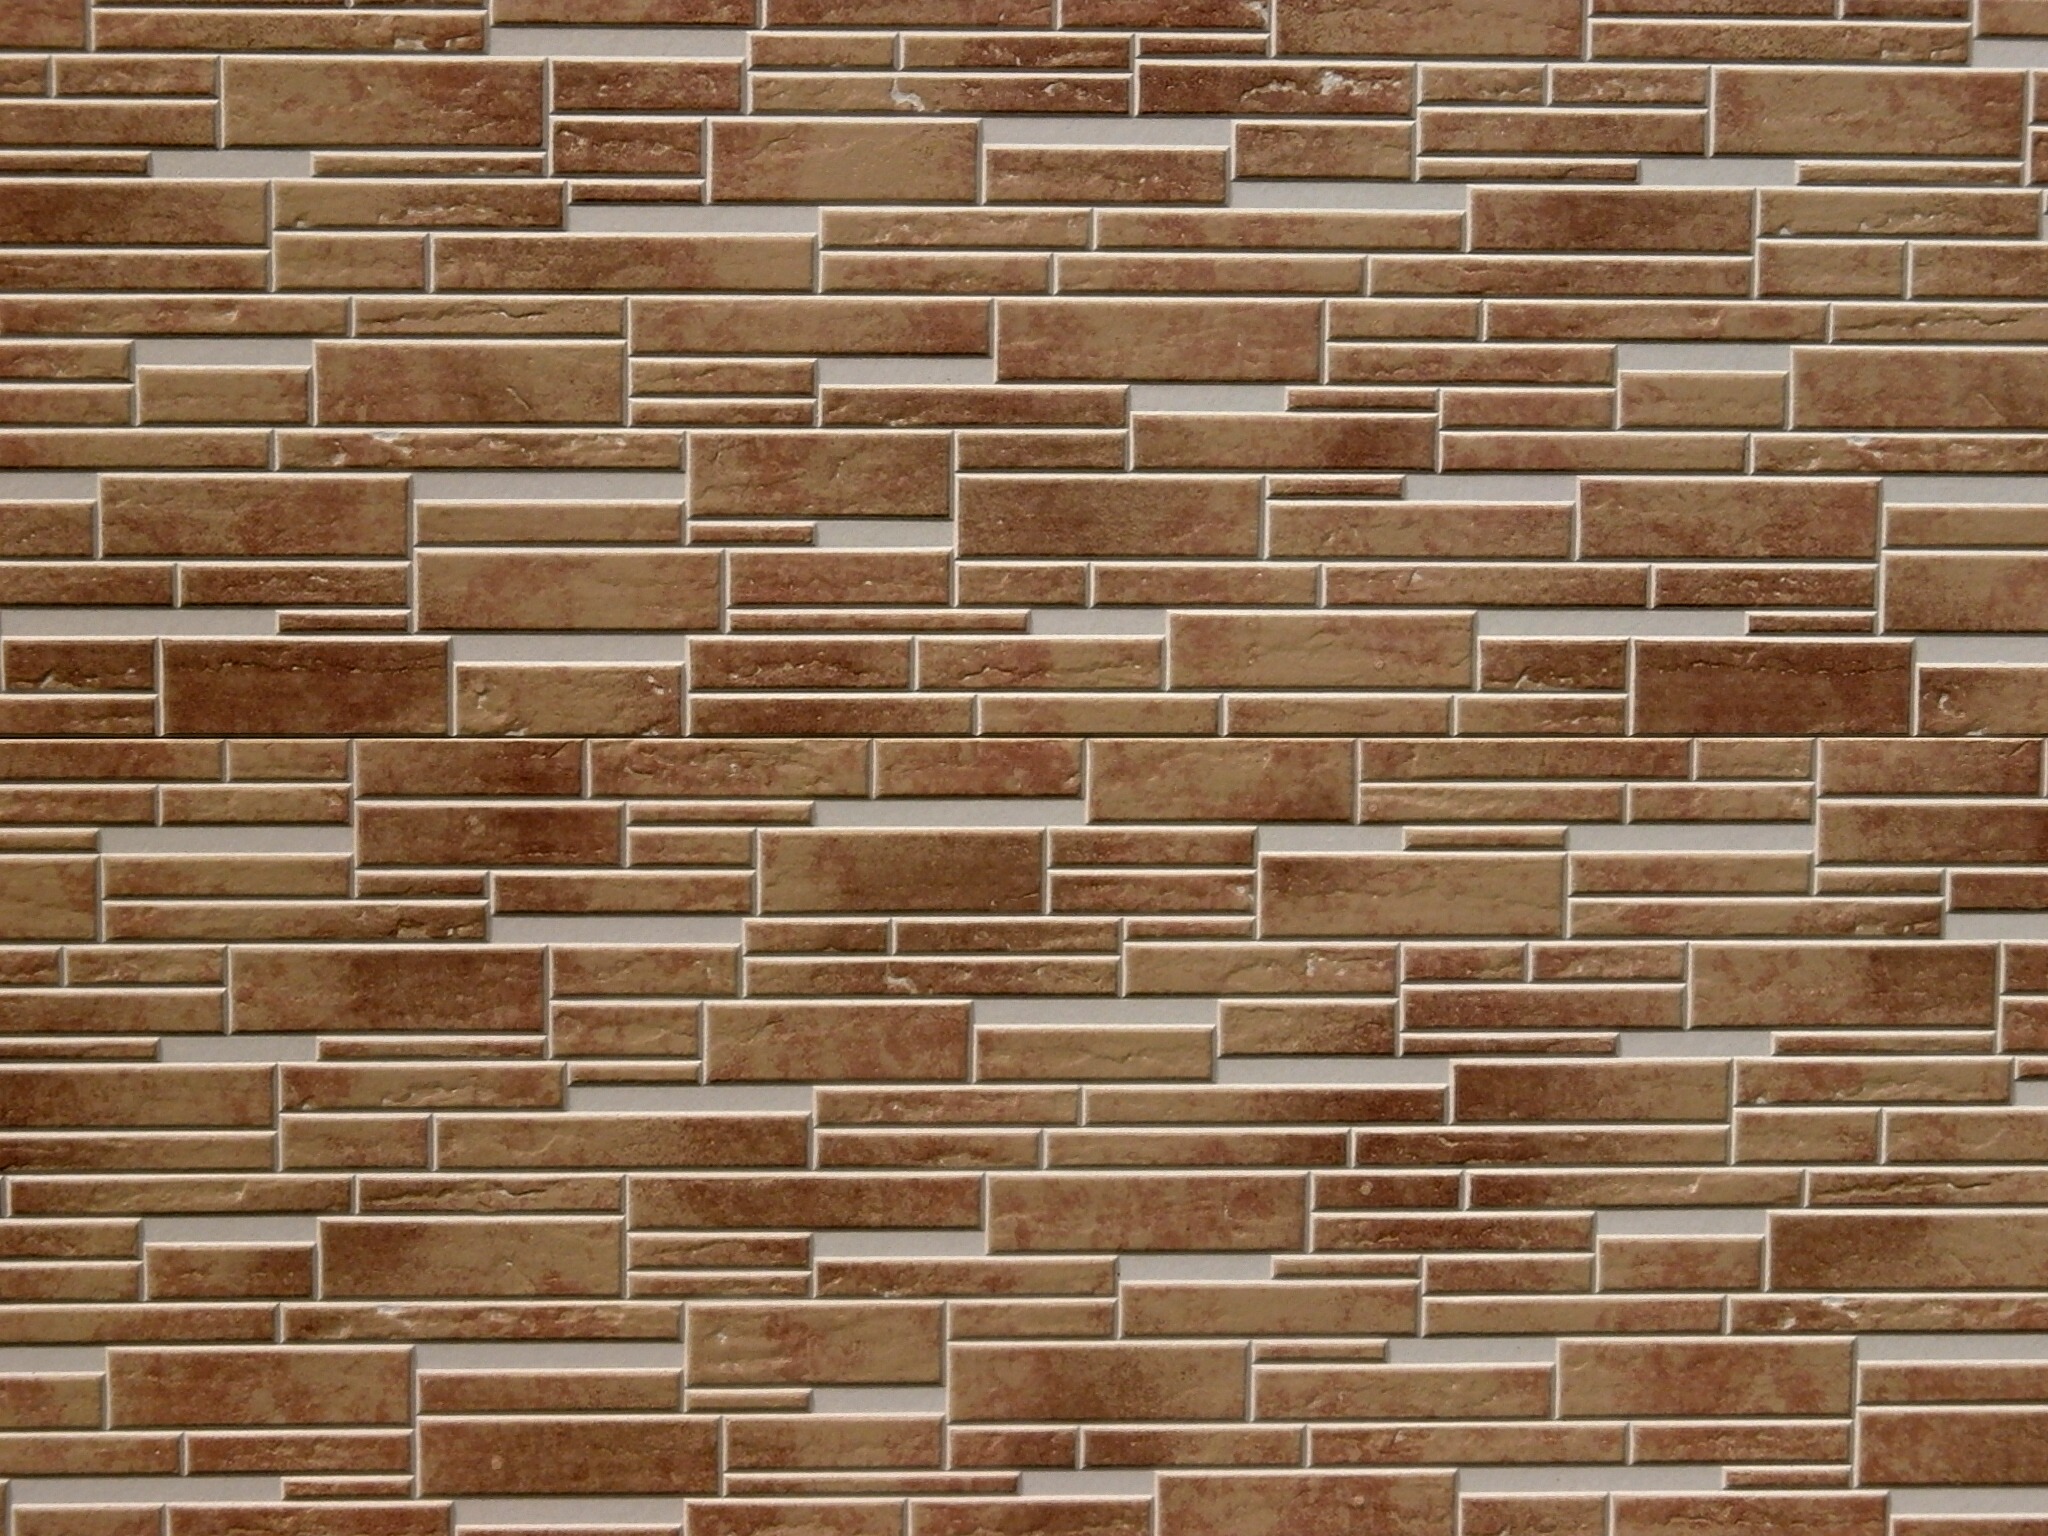
wood, texture, floor, wall, brown, tile, brick, material, art, background, hardwood, brickwork, flooring